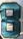
Number: 8